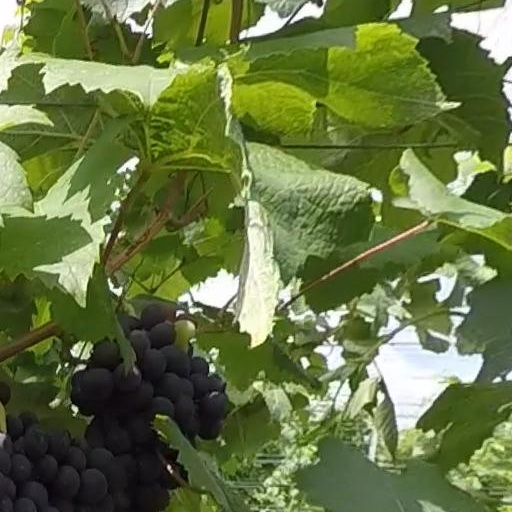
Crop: grape